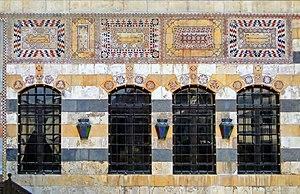
Détail d'une façade au Palais Azem, Damas, Syrie